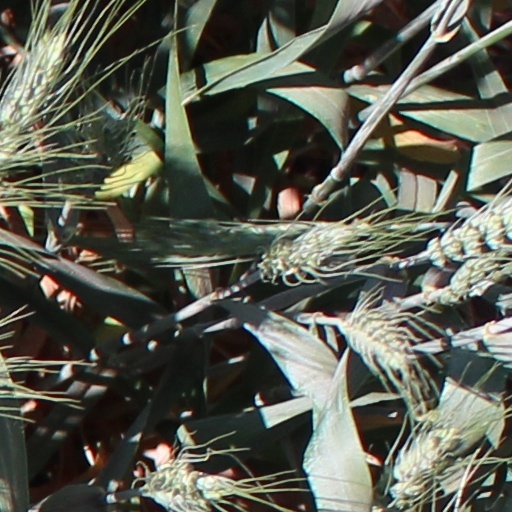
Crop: wheat